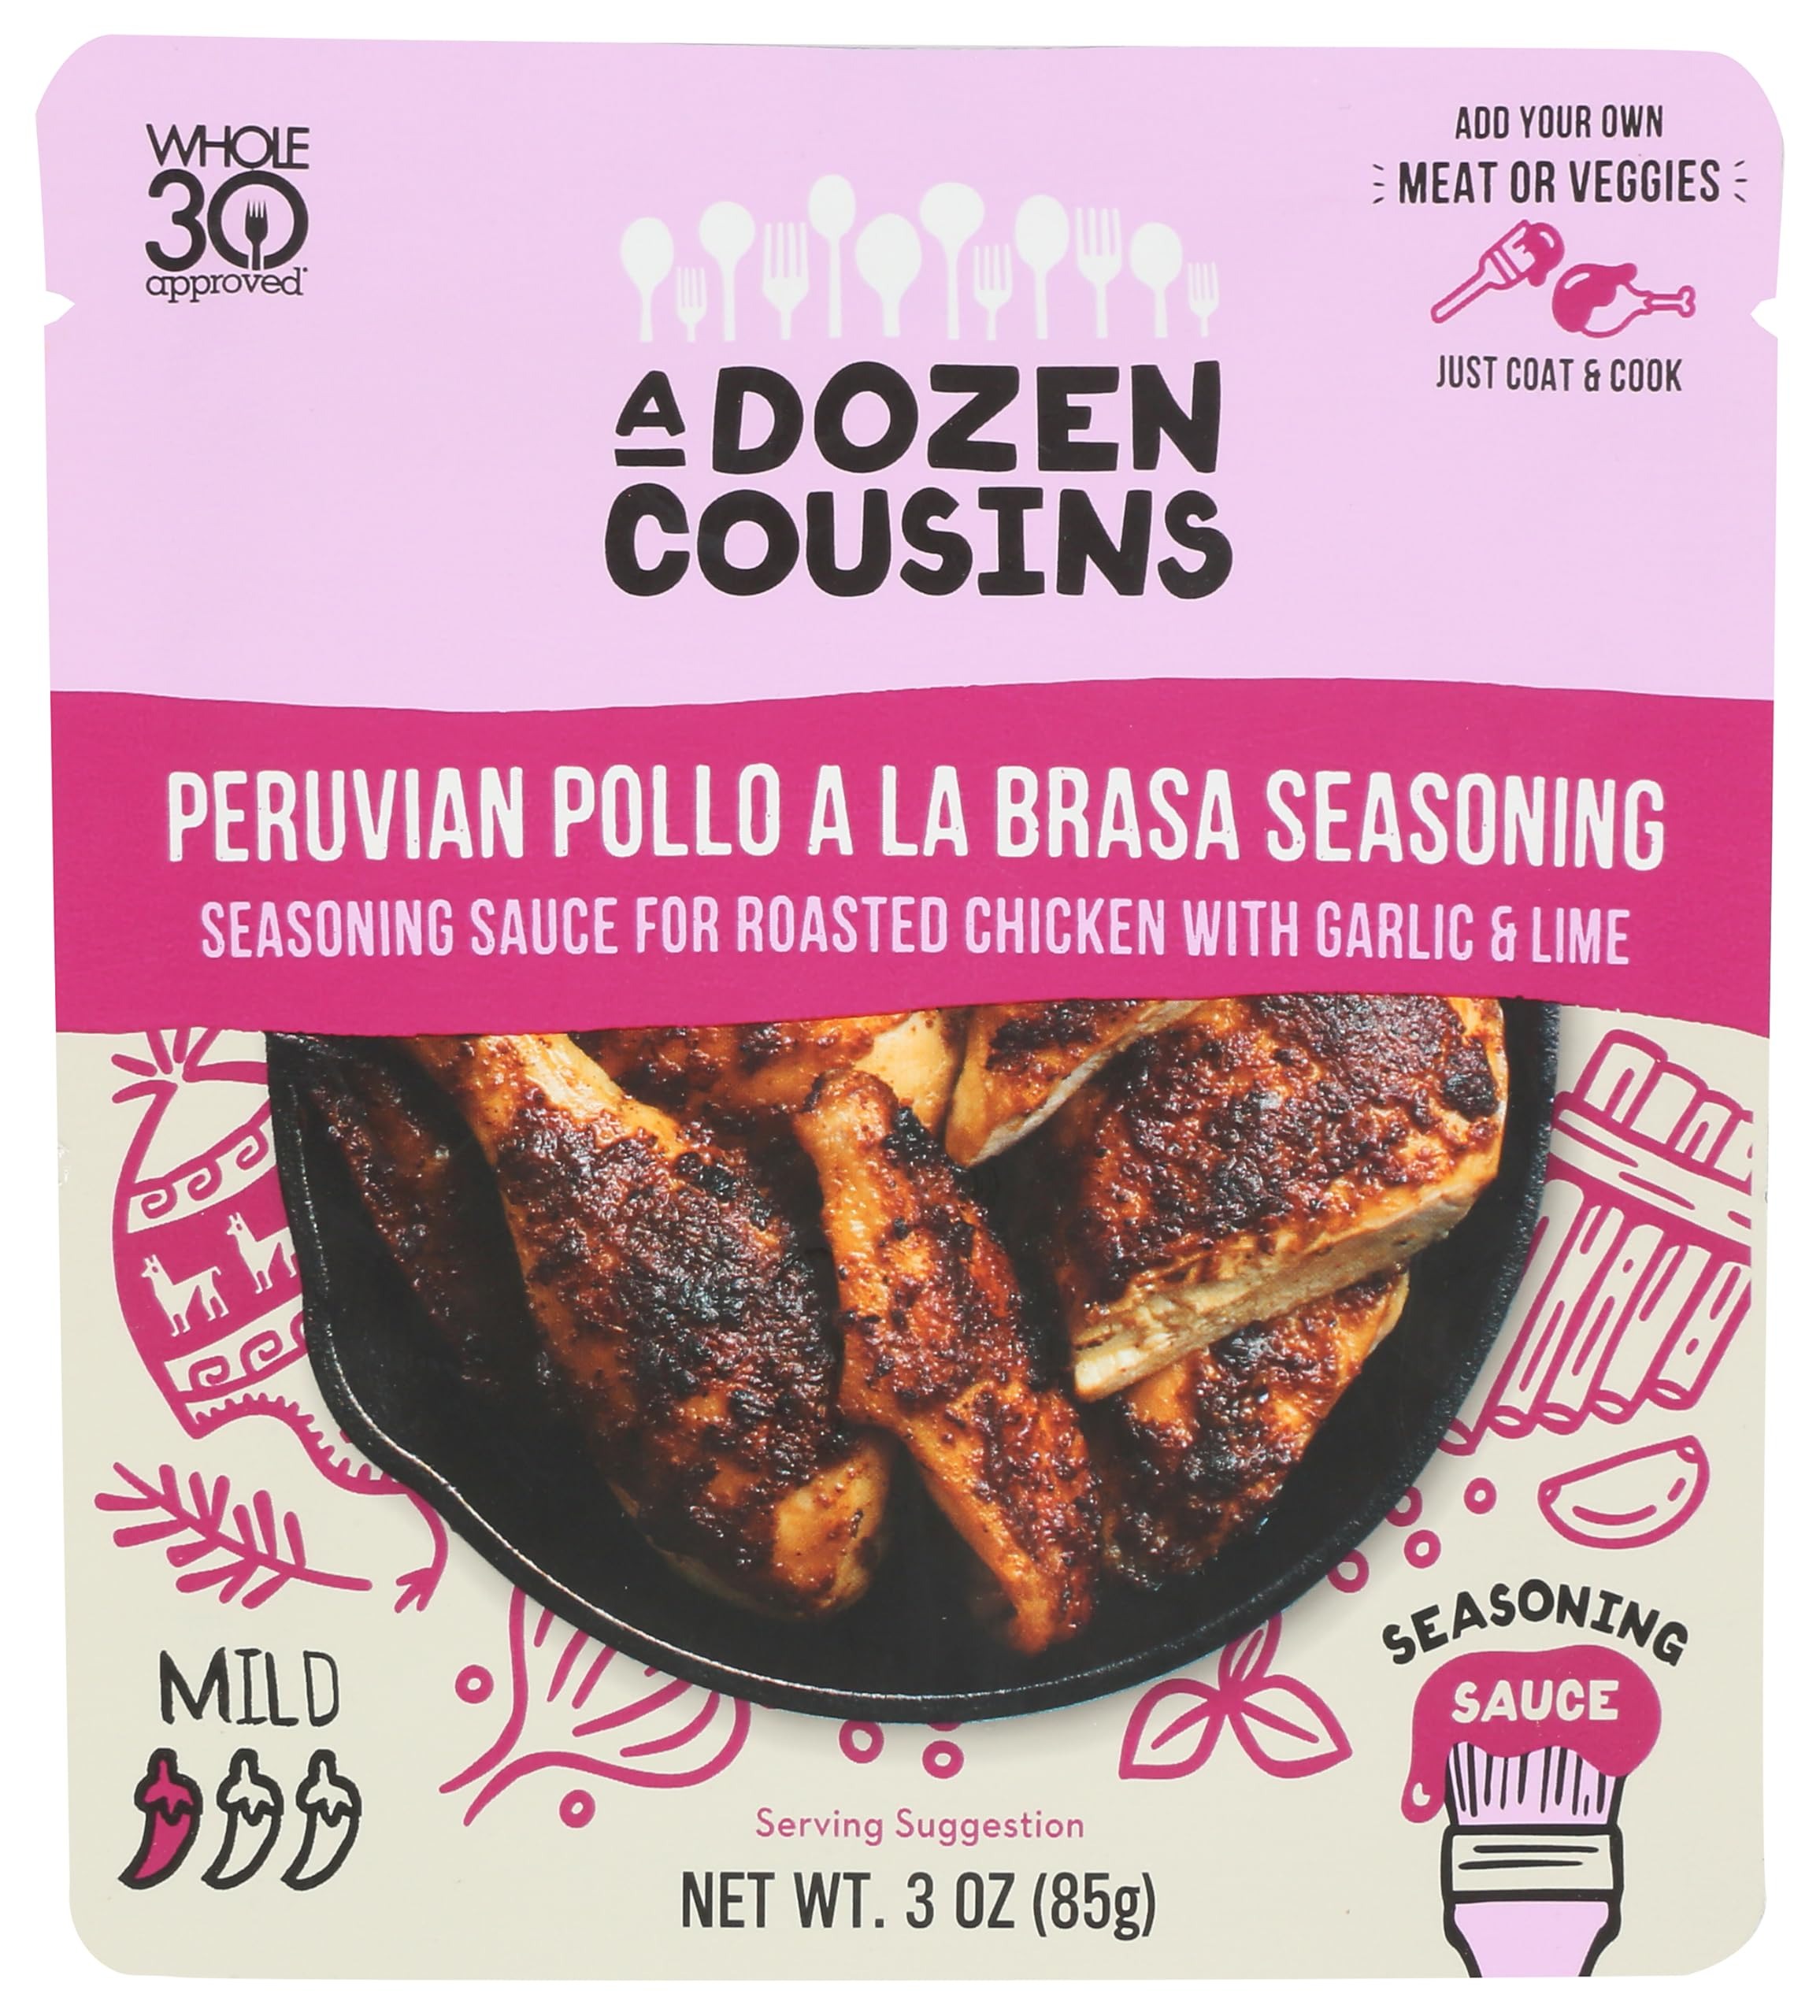
Item Name: A DOZEN COUSINS Peruvian Pollo a la Brasa Seasoning Sauce, 3 OZ
Product Description: Meals
Value: 3.0
Unit: Ounce

Price: 3.39